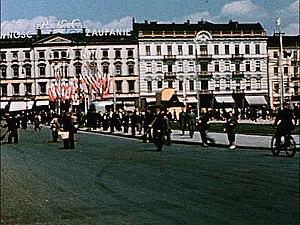
Varsovie est depuis 1596 la capitale de la Pologne et depuis 1999 le chef-lieu de la voïvodie de Mazovie. Elle est située sur la Vistule, à environ 320 km de la mer Baltique et des Carpates. Peuplée par plus d'1,8 million d'habitants, la capitale polonaise est aussi la plus grande ville du pays et la 8ᵉ plus grande de l'Union européenne. Varsovie se divise en dix-huit arrondissements.